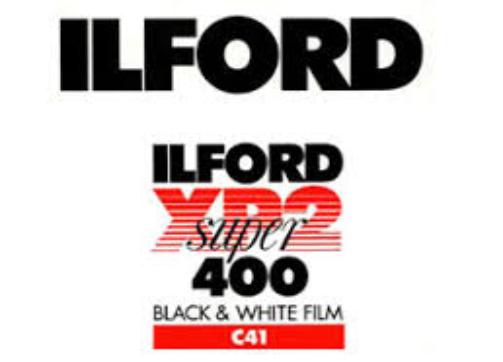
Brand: Ilford
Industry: Electronic